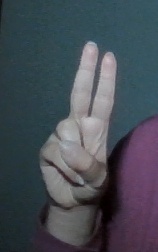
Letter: taa